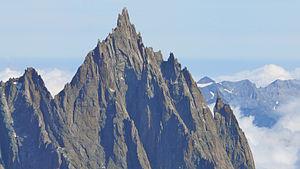
L'aiguille du Grépon, ou simplement Le Grépon, est l'une des aiguilles de Chamonix, dans le massif du Mont-Blanc. Elle culmine à 3 482 m d'altitude. Elle présente une crête crénelée de plusieurs pointes : le sommet Nord, le Grand Gendarme, le Gendarme 3 473 m, le sommet Sud et la pointe Balfour.
Albert Frederick Mummery, né le 10 septembre 1855 à Douvres et mort le 24 août 1895 au Nanga Parbat, est un alpiniste et écrivain britannique, considéré comme le fondateur de l'alpinisme sportif. Après avoir réalisé de nombreuses premières ascensions dans les Alpes et le Caucase, il meurt emporté par une avalanche lors de la première tentative d'ascension d'un sommet de plus de 8 000 mètres, le Nanga Parbat.